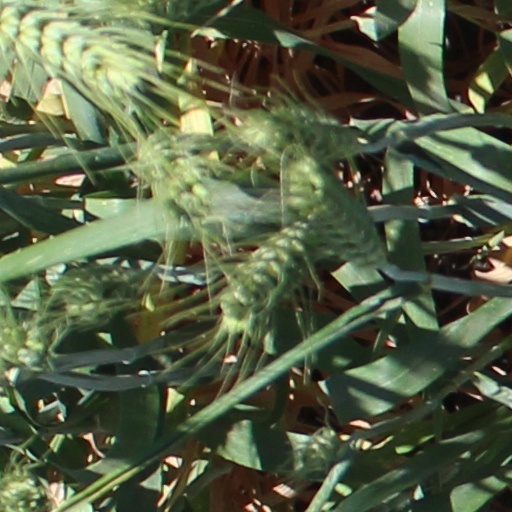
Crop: wheat